Laurent Brossoit

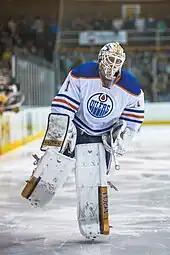
Brossoit with the Edmonton Oilers in 2014

On April 4, 2013, the NHL's Calgary Flames signed Brossoit to an entry-level contract. Despite rumours of continuing his successful Memorial Cup season with the Flames for the end of the 2012–13 NHL season, Brossoit was not called-up.